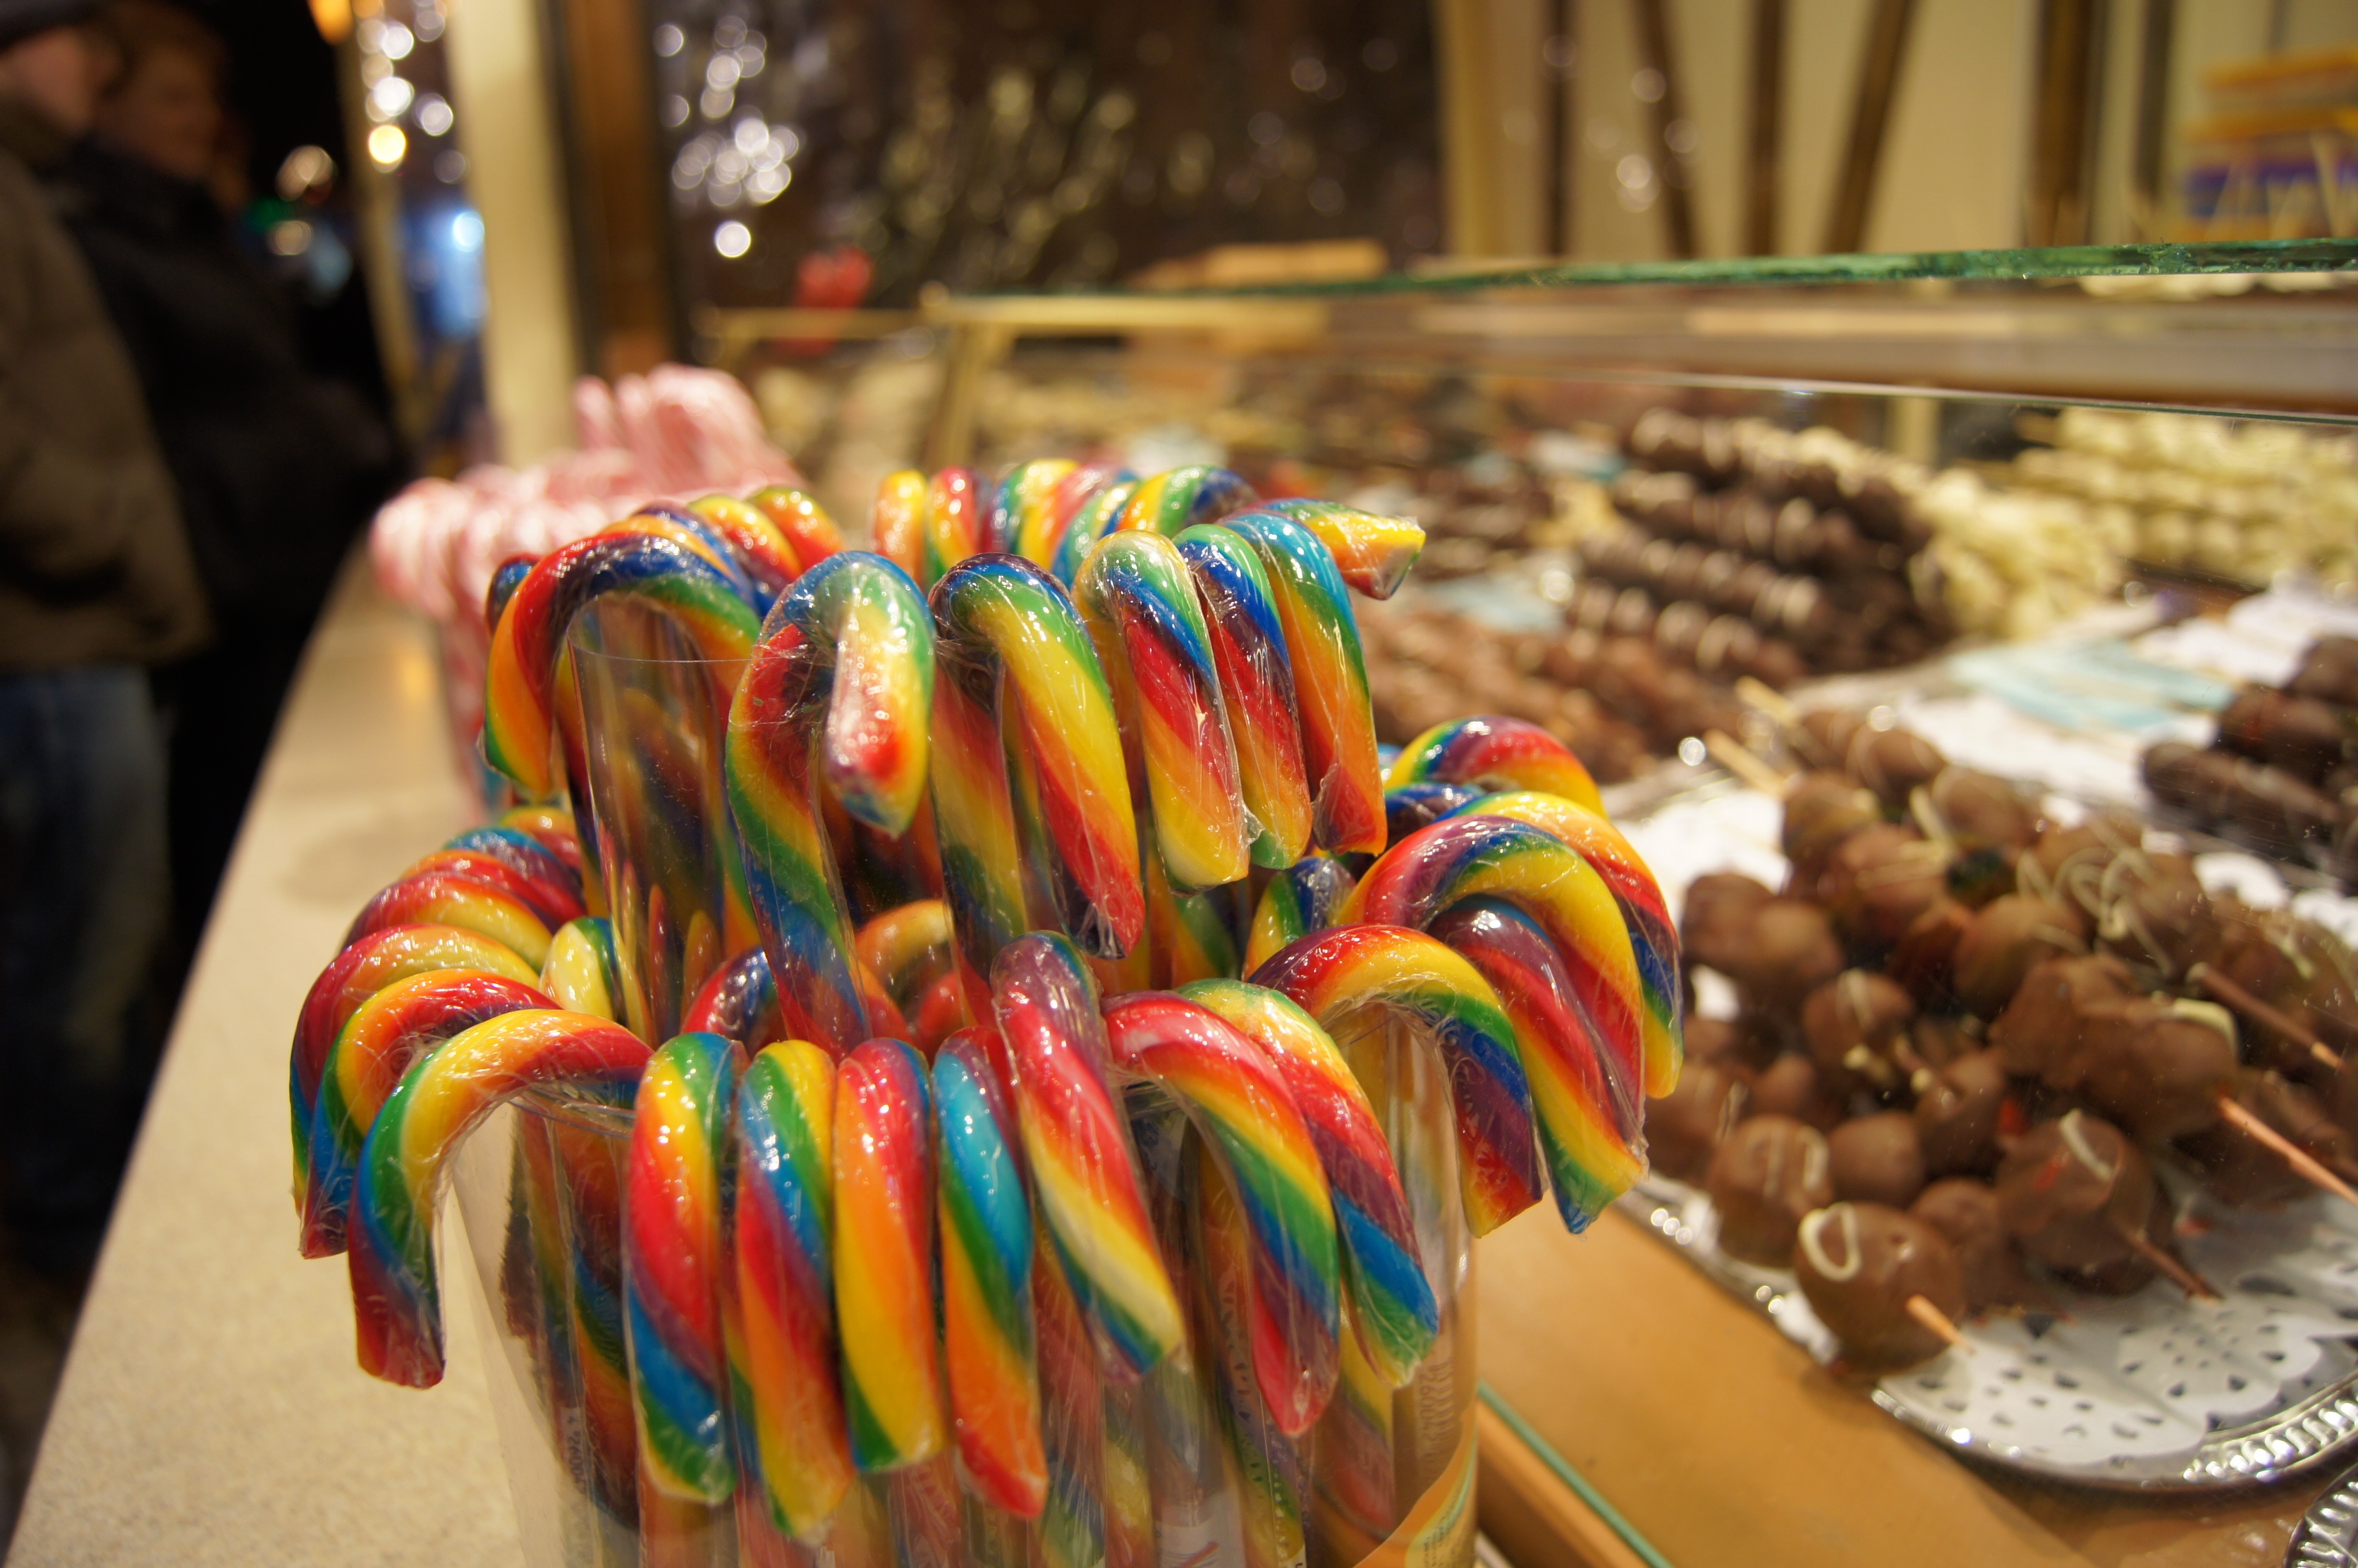
sweet, tube, city, food, color, bazaar, market, chocolate, dessert, public space, eating, sweets, holidays, tasty, colored, sweetness, confectionery, cakes, flavor, human settlement